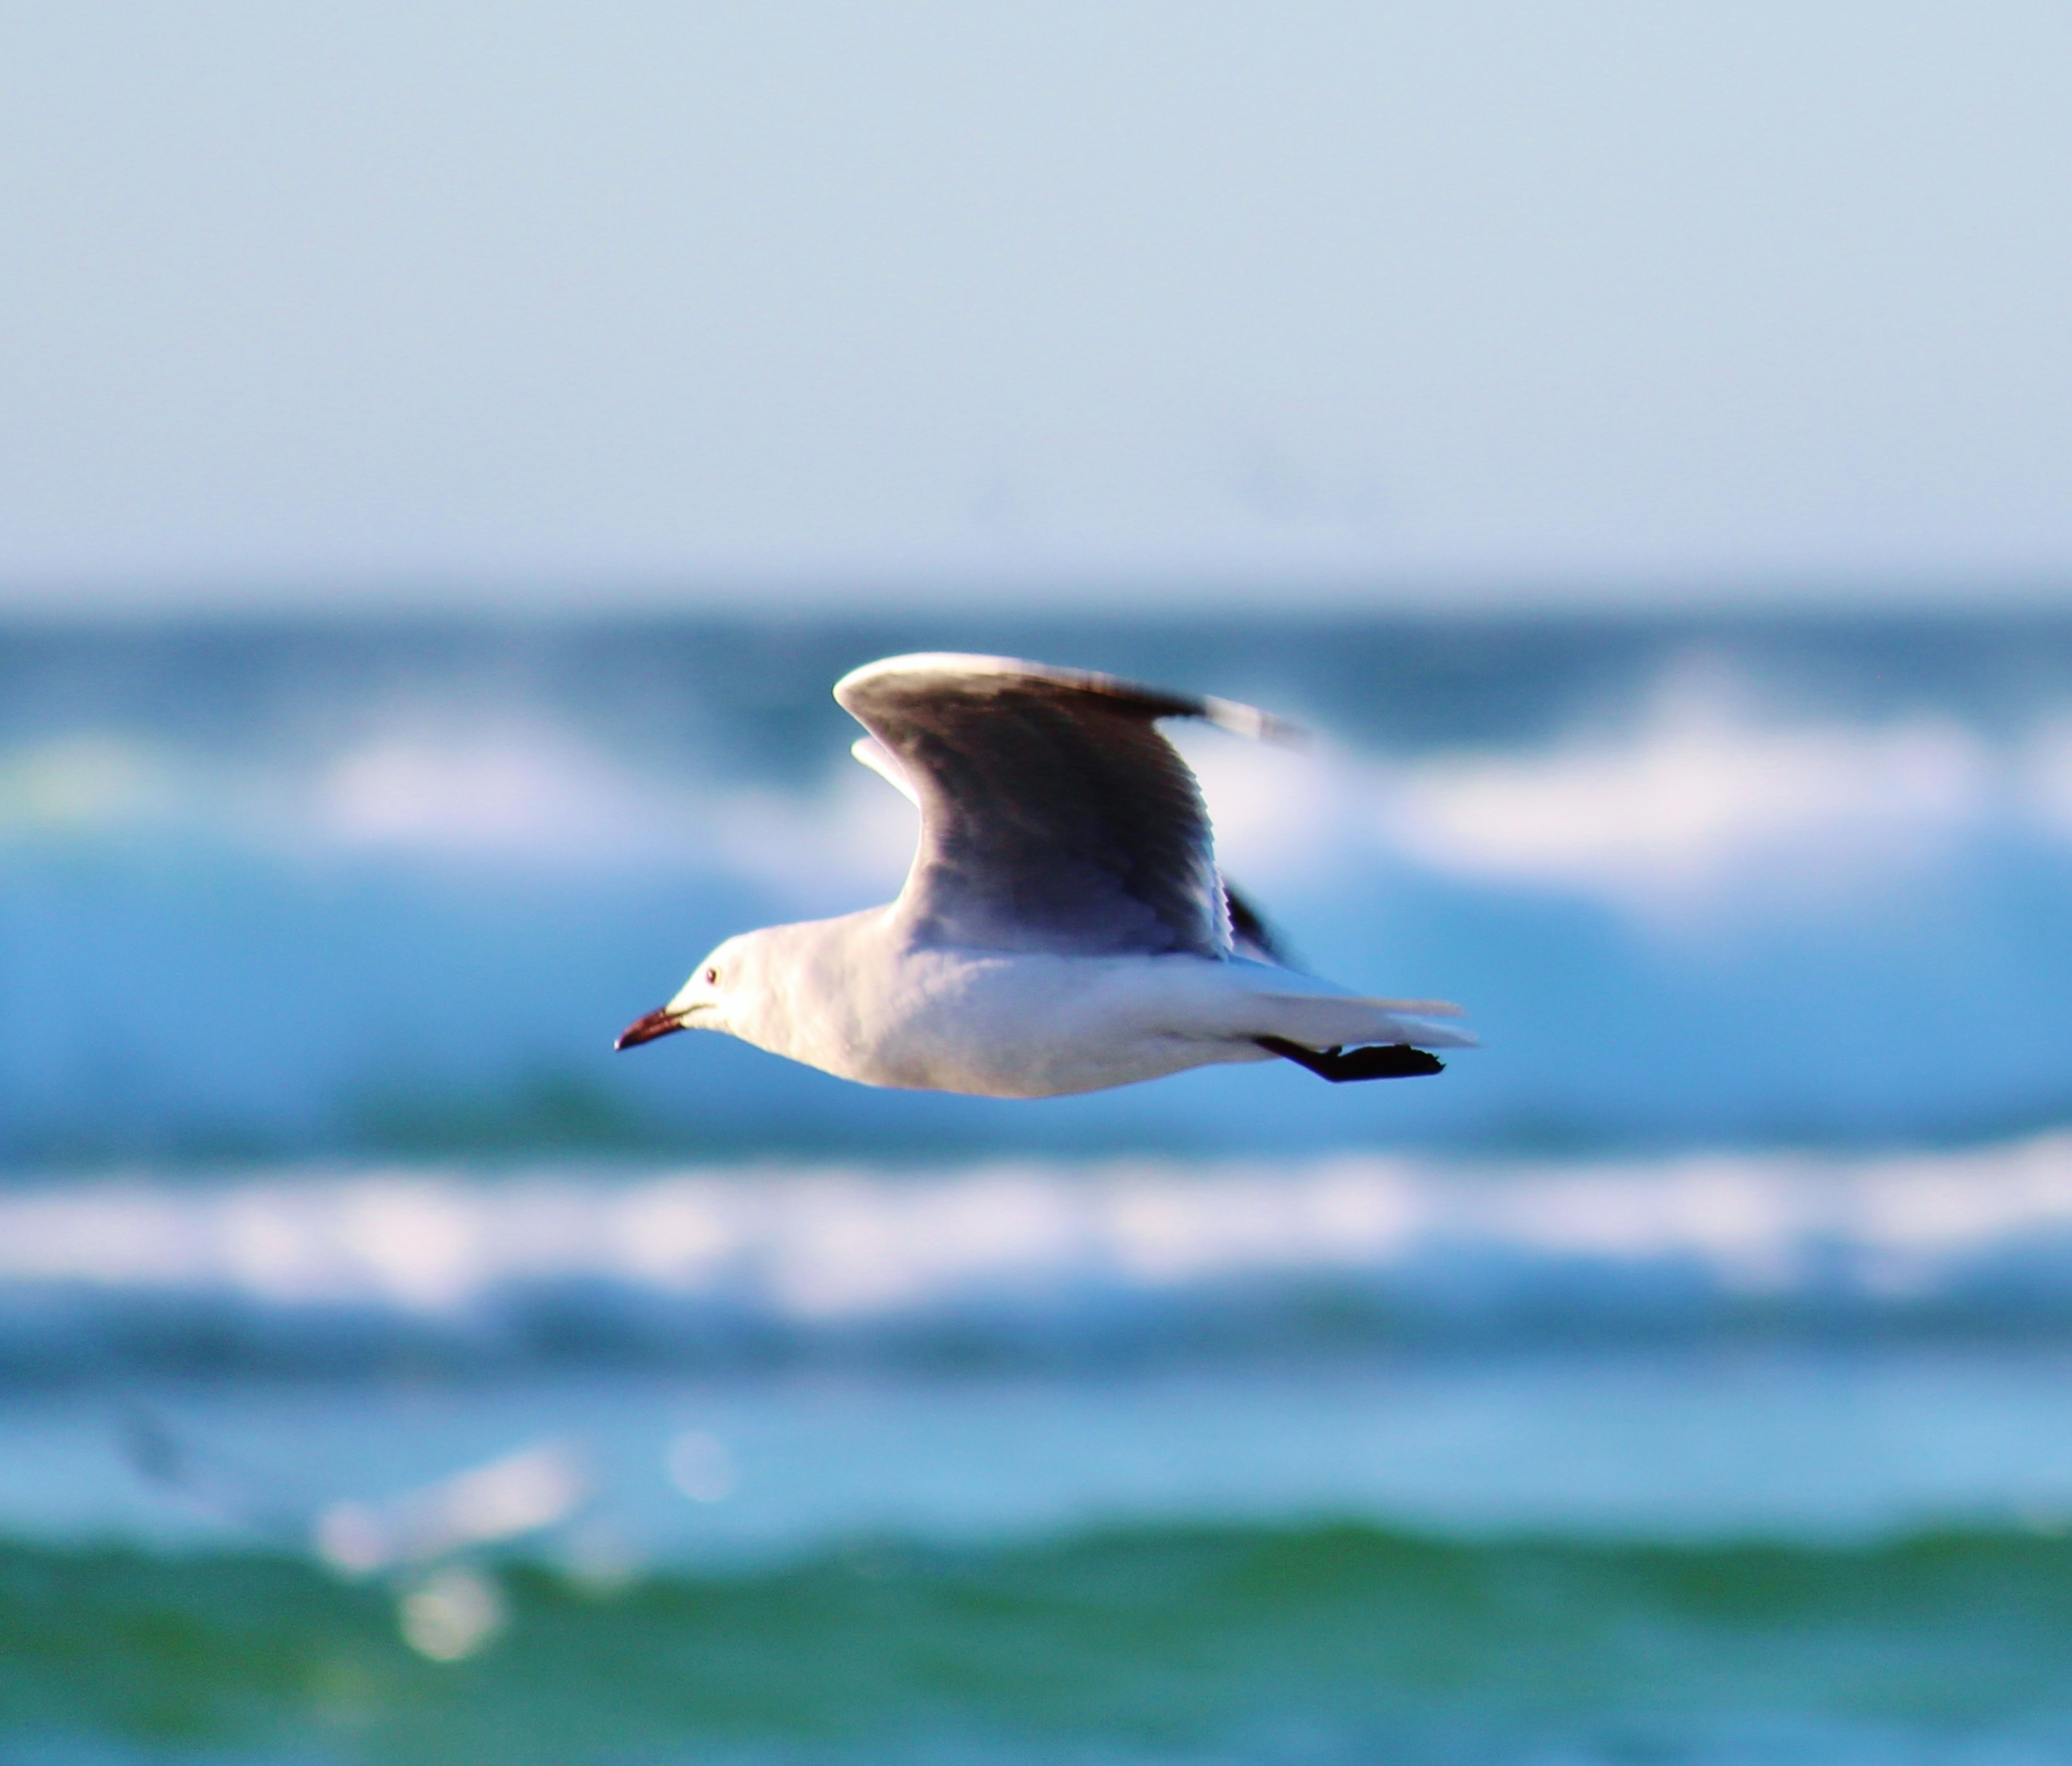
beach, sea, coast, ocean, bird, wing, seabird, flying, fly, seagull, gull, beak, flight, fauna, vertebrate, albatross, charadriiformes, european herring gull